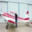
Label: airplane